Castlefield

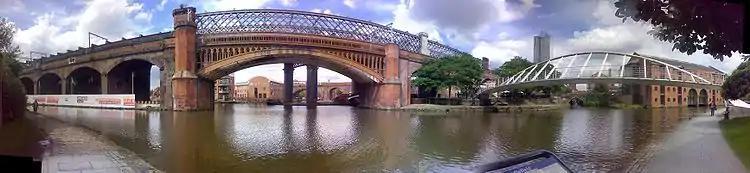
A panorama of Castlefield over the Bridgewater Canal

Castlefield is in the Deansgate ward, in Manchester City Centre. To the west is the River Irwell and Salford, to the south lie the Bridgewater Canal, the River Medlock and the Rochdale Canal.